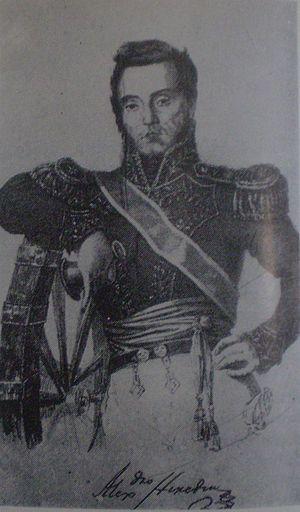
Tout au long d’une grande partie du XIXᵉ siècle, l’Argentine fut le théâtre d’une série de guerres civiles, à l’issue desquelles fut finalement établie la forme de gouvernement qui régit ce pays encore aujourd’hui.